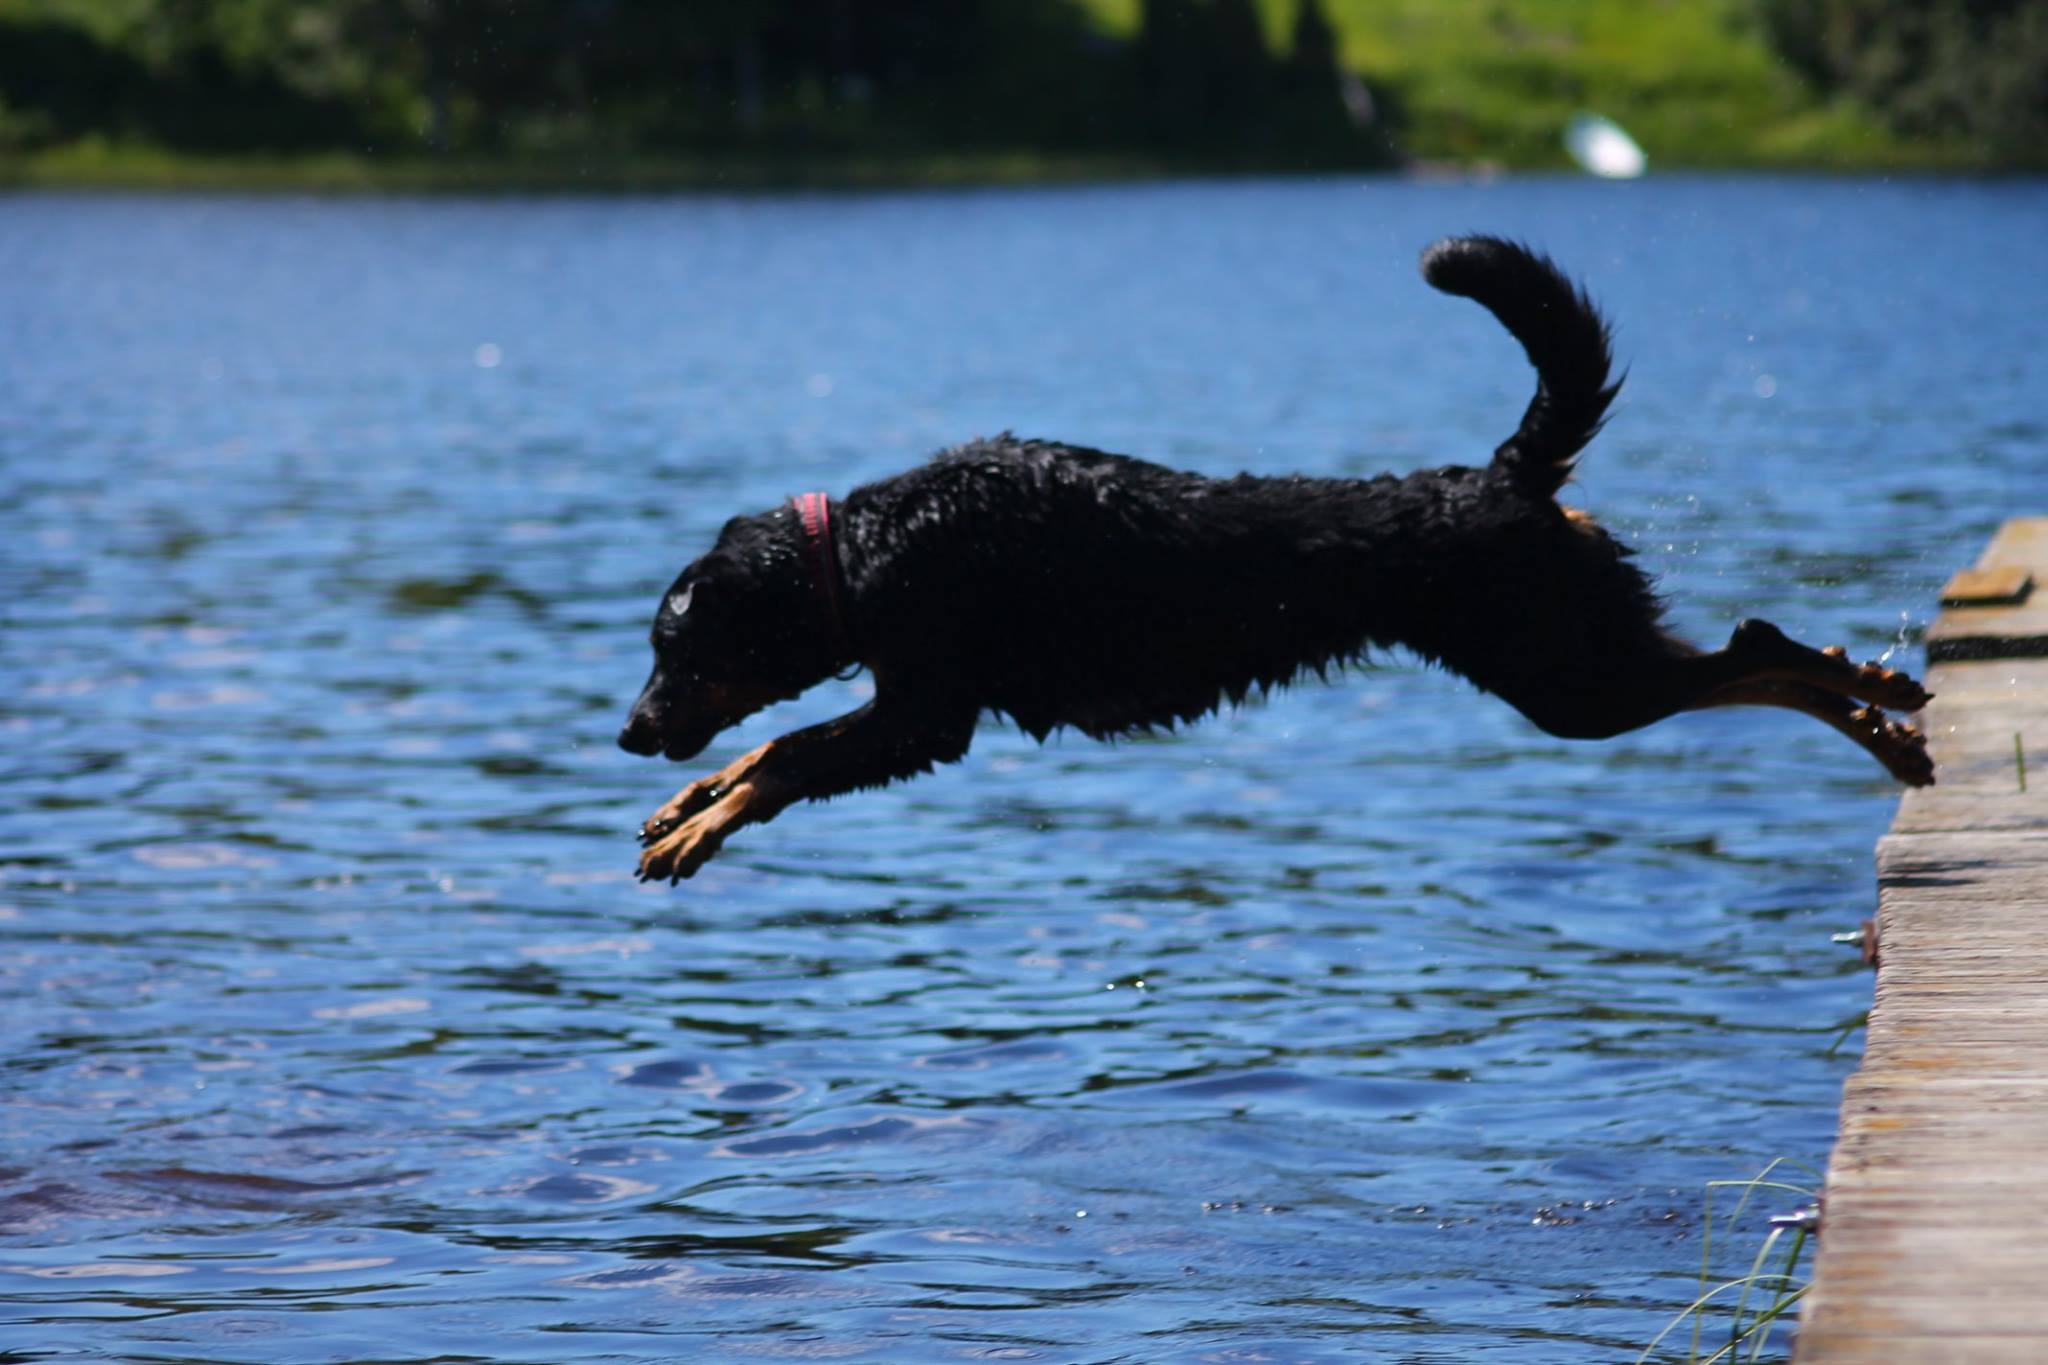
sea, water, nature, outdoor, wet, dog, cute, jump, summer, jumping, young, fun, happy, vertebrate, joy, adorable, cormorant, active, bathing, beauceron, dog like mammal